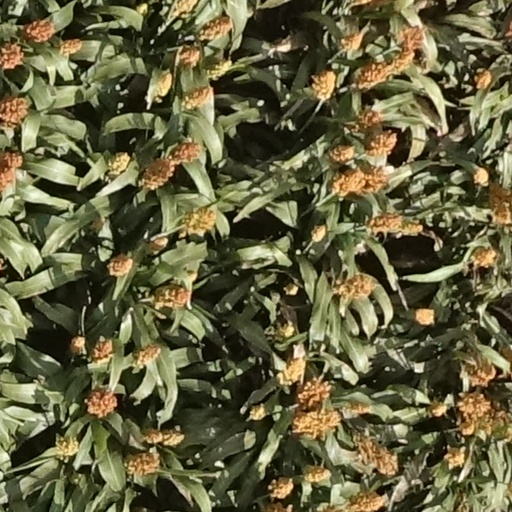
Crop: sorghum